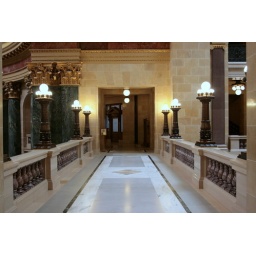
One of the third floor bridges at the capitol building in WI.